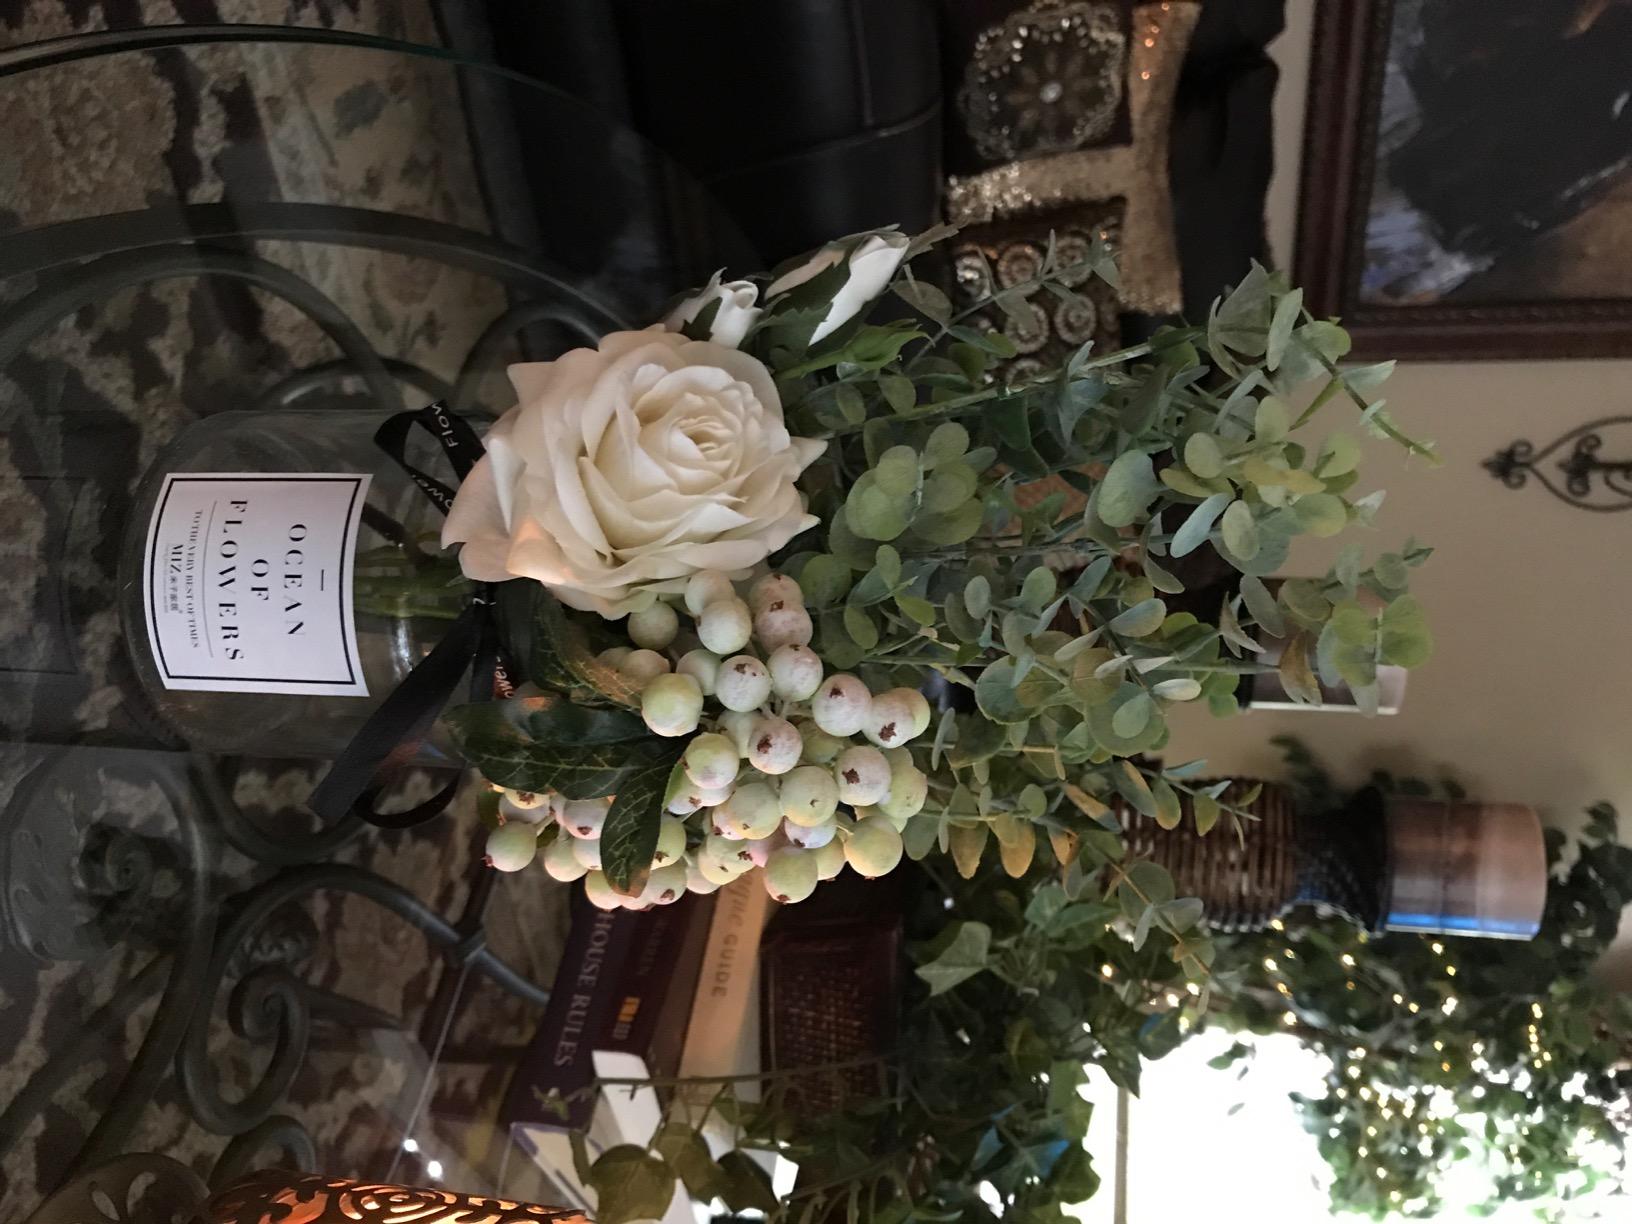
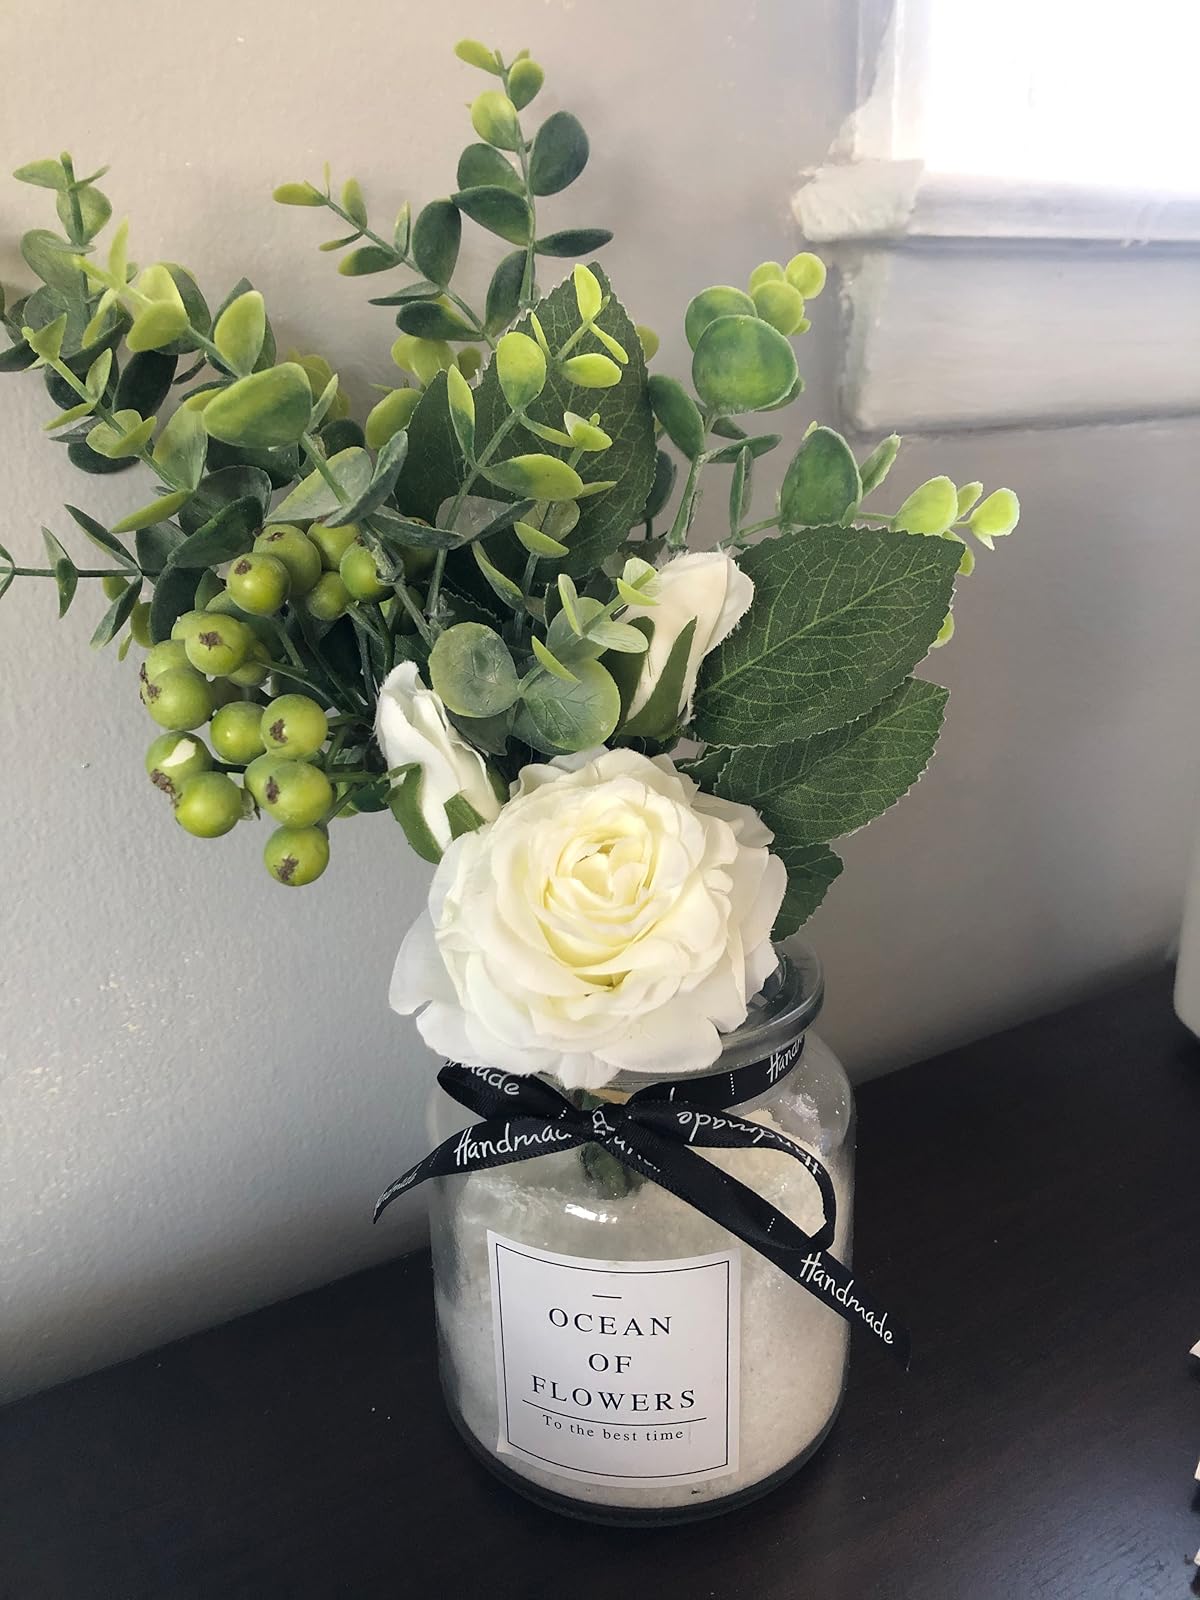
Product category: vase
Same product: yes